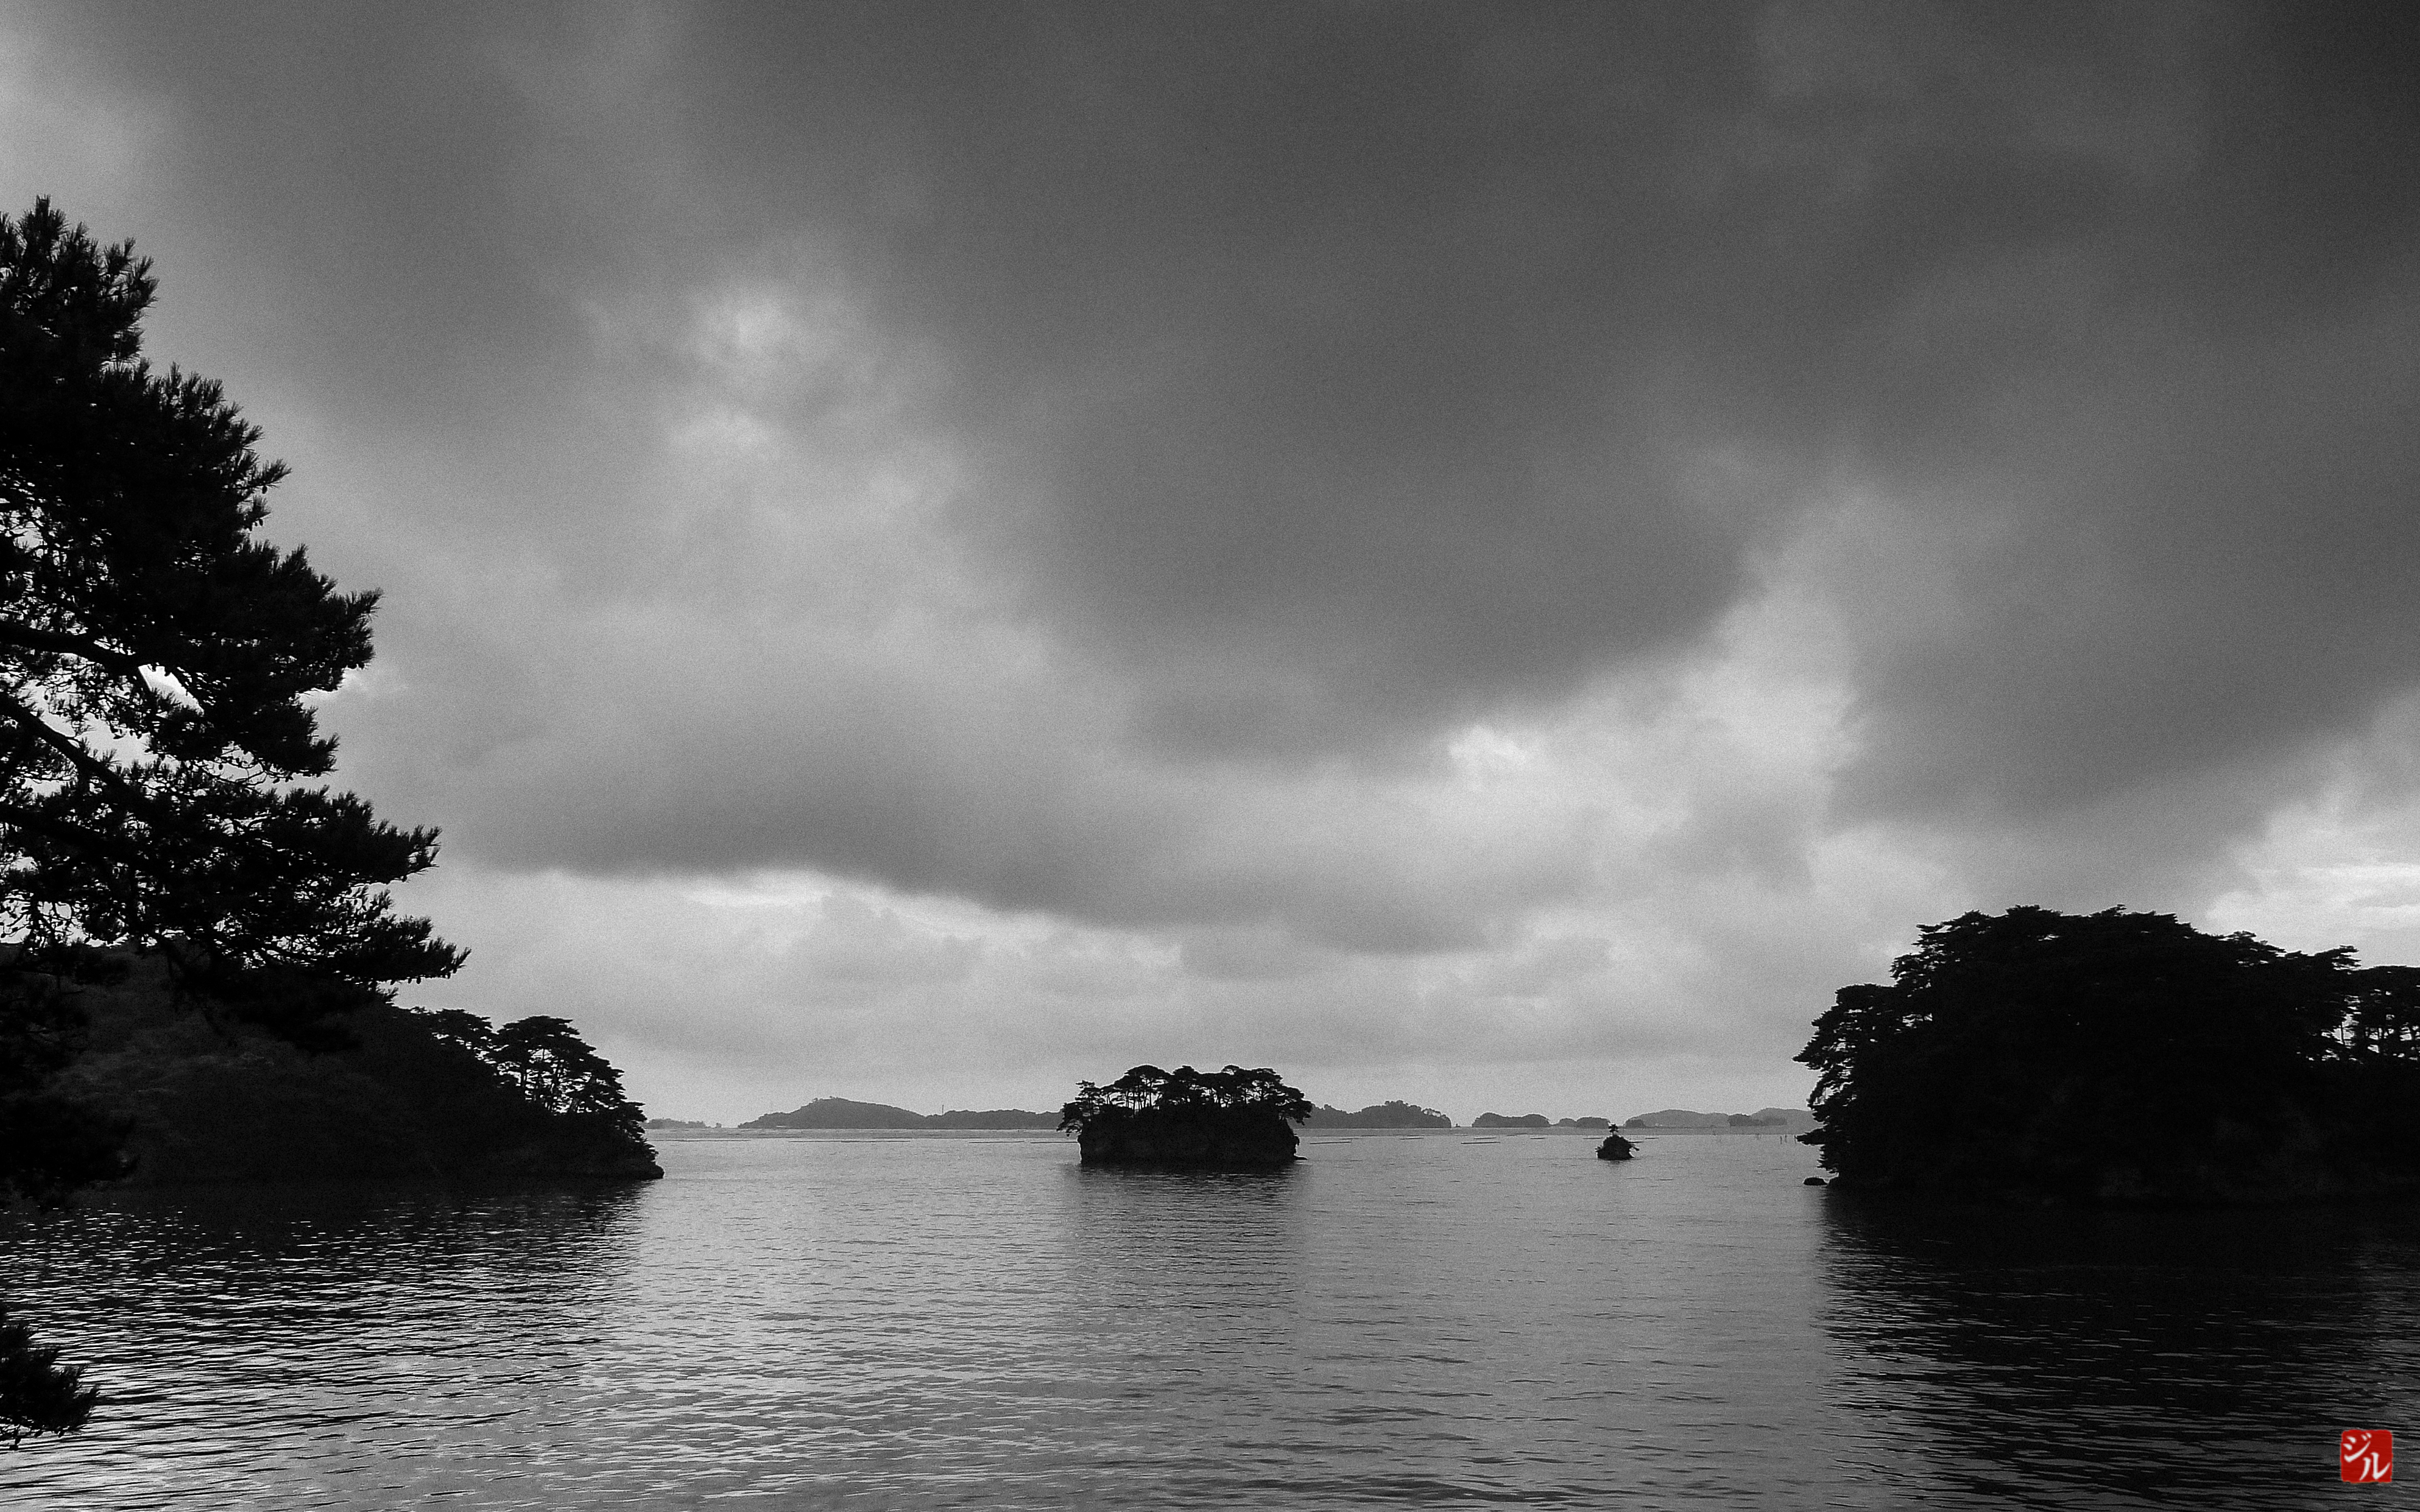
sea, coast, nature, cloud, black and white, sky, wave, dusk, darkness, black, monochrome, cool image, meteorological phenomenon, monochrome photography, atmospheric phenomenon